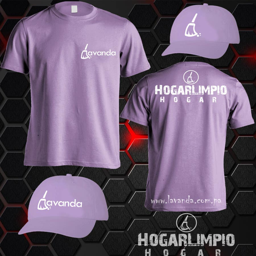
contest entry # for design a company